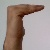
The image shows a hand gesture representing a space in Indian Sign Language.